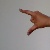
The image shows a hand gesture representing the letter 'Z' in Indian Sign Language.